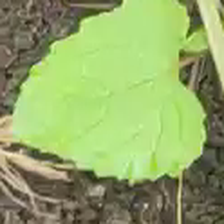
Weed species: Obscure_morning _glory(Ipomoea obscura)